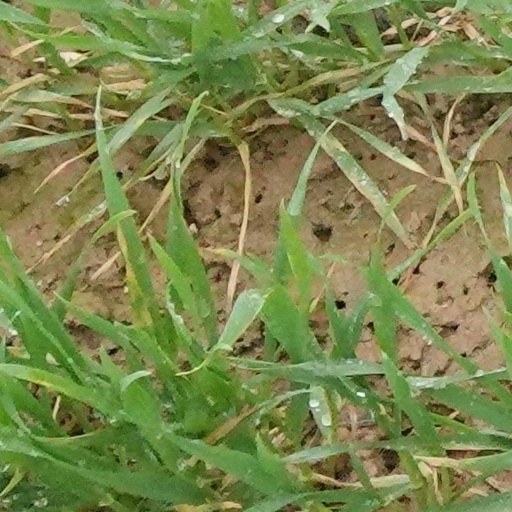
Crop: wheat